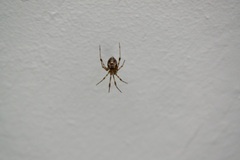
Species: Parasteatoda_tepidariorum